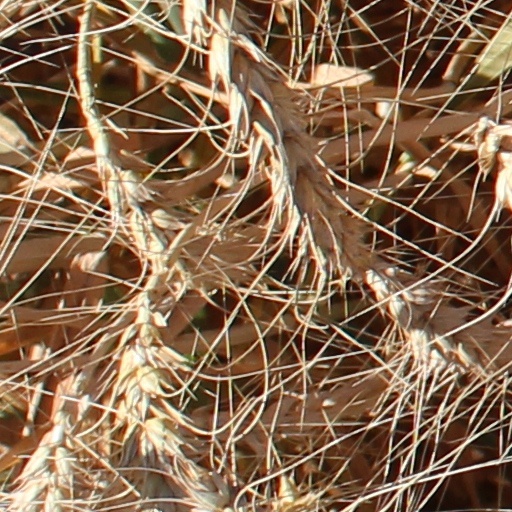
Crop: wheat